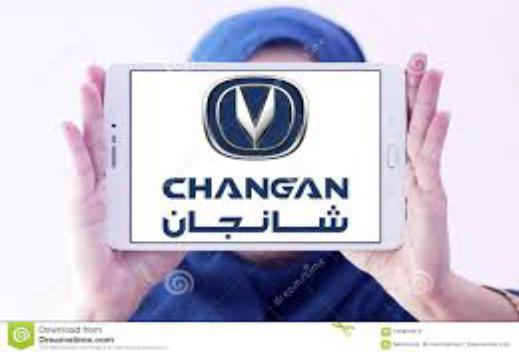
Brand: chang'an-3
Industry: Transportation